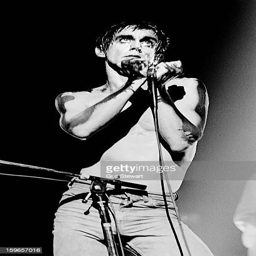
hard rock artist performs on stage on tour